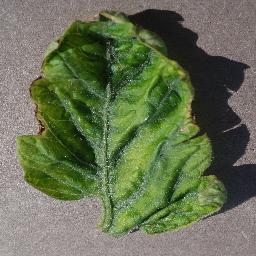
Label: Tomato___Tomato_Yellow_Leaf_Curl_Virus